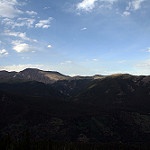
Scene: Outdoor